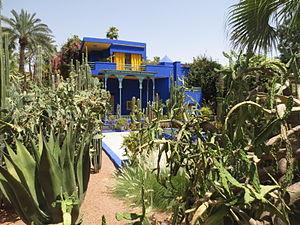
Majorelle Garden
Le jardin Majorelle est un jardin botanique touristique d'environ 300 espèces sur près d'1 hectare, une villa Art déco labellisée Maisons des Illustres depuis 2011, et un musée de l'Histoire des Berbères, à Marrakech au Maroc.